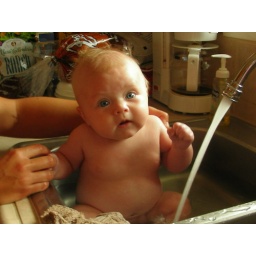
Bathing in the sink at the beach house..........